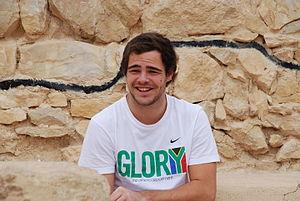
Juan Pedro Lanzani ou Peter Lanzani est un acteur et chanteur argentin né le 24 août 1990 à Buenos Aires. Il est notamment connu pour son rôle de Thiago dans la série Casi Ángeles, de 2007 à 2010.